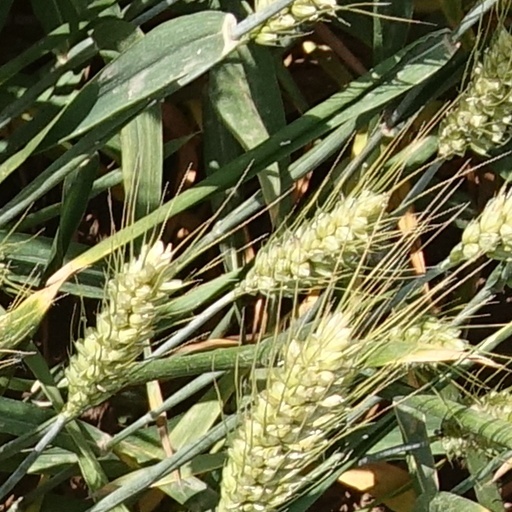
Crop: wheat